Fokker E.II

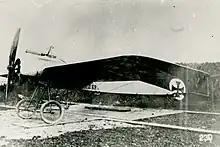

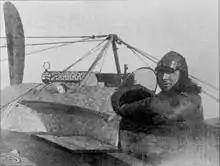
Max Immelmann's Fokker E.II in late October 1915, showing the initial form of soffit surface that the larger Oberursel U.I nine-cylinder rotary engine and larger diameter cowl required.

On 13 June 1915, Anthony Fokker demonstrated the first E.II to an audience of German commanders, including Crown Prince Wilhelm of Germany, at a German Fifth Army airfield. On 23 and 24 June he demonstrated the aircraft at Douai to the German Sixth Army. It was during these demonstrations, only one week before any kills would be achieved in the "Eindecker" type, that Fokker himself attempted to engage an enemy aircraft but he was unable to find a target.